William Reid Dick

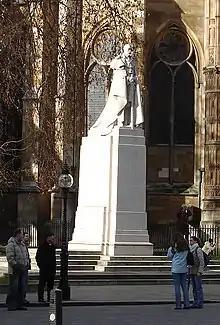
Statue of King George V by William Reid Dick, outside Westminster Abbey, London. (January 2006)

In September 1914 Dick joined the Territorial Army and from 1915 to 1919 served with the Royal Engineers in both France and Palestine. When Dick enlisted in September 1914 he joined the 5th London Field Ambulance section of the Royal Army Medical Corps and subsequently transferred to the 3rd Army Field Survey Co, part of the Royal Engineers and then the 7th Field Survey Co. He was described as a photographer with the 7th Field Survey Co. His Army Service record shows his profession as "sculptor". He was awarded the 1914-15 Star and the British War and Victory Medals. While serving in northern France, Dick produced a number of small statuettes by using the local clay deposits.